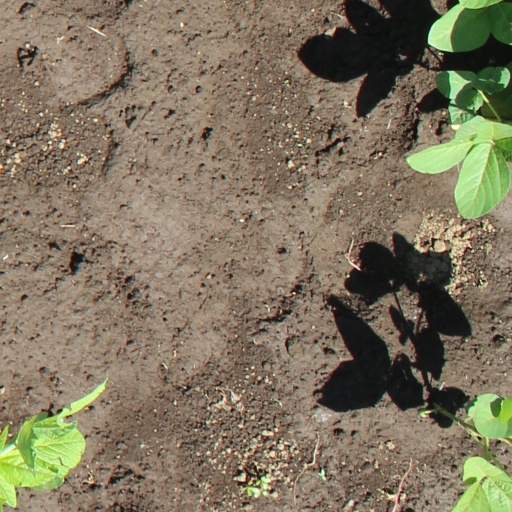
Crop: soybean